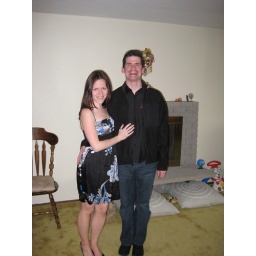
Birthday girl in her dress